Grease trap

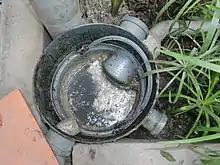
Grease trap for greywater in Lima, Peru

A grease trap (also known as a grease interceptor, grease recovery device, grease capsule, or grease converter) is a plumbing device (a type of trap) designed to intercept most greases and solids before they enter a wastewater disposal system. Common wastewater contains small amounts of oils which enter into septic tanks and treatment facilities to form a floating scum layer. This scum layer is very slowly digested and broken down by microorganisms in the anaerobic digestion process. Large amounts of oil from food preparation in restaurants can overwhelm a septic tank or treatment facility, causing the release of untreated sewage into the environment. High-viscosity fats and cooking grease such as lard solidify when cooled, and can combine with other disposed solids to block drain pipes.